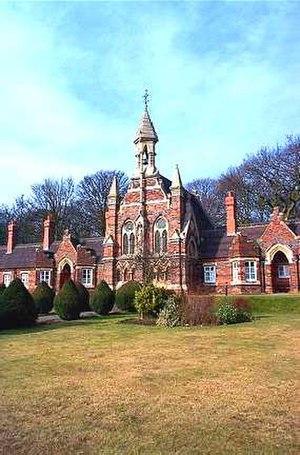
Hemsworth est une ville de la Cité de Wakefield, dans le Yorkshire de l'Ouest, en Angleterre.